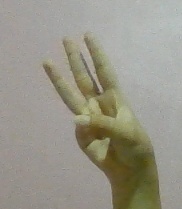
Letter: thaa